Hedgehog (weapon)

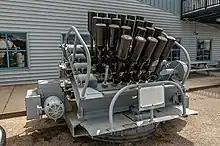
A Mark-15 Hedgehog launcher on display at the museum in Muskegon, Michigan

In late 1943, the Royal Navy introduced the Squid, a three-tubed mortar that launched depth charges. Initially it was used as a single weapon, but when this failed to be successful, it was upgraded to the "double squid" that consisted of two launchers placed in parallel. In 1955 this system was upgraded to the three-barrelled Limbo that launched Minol charges.